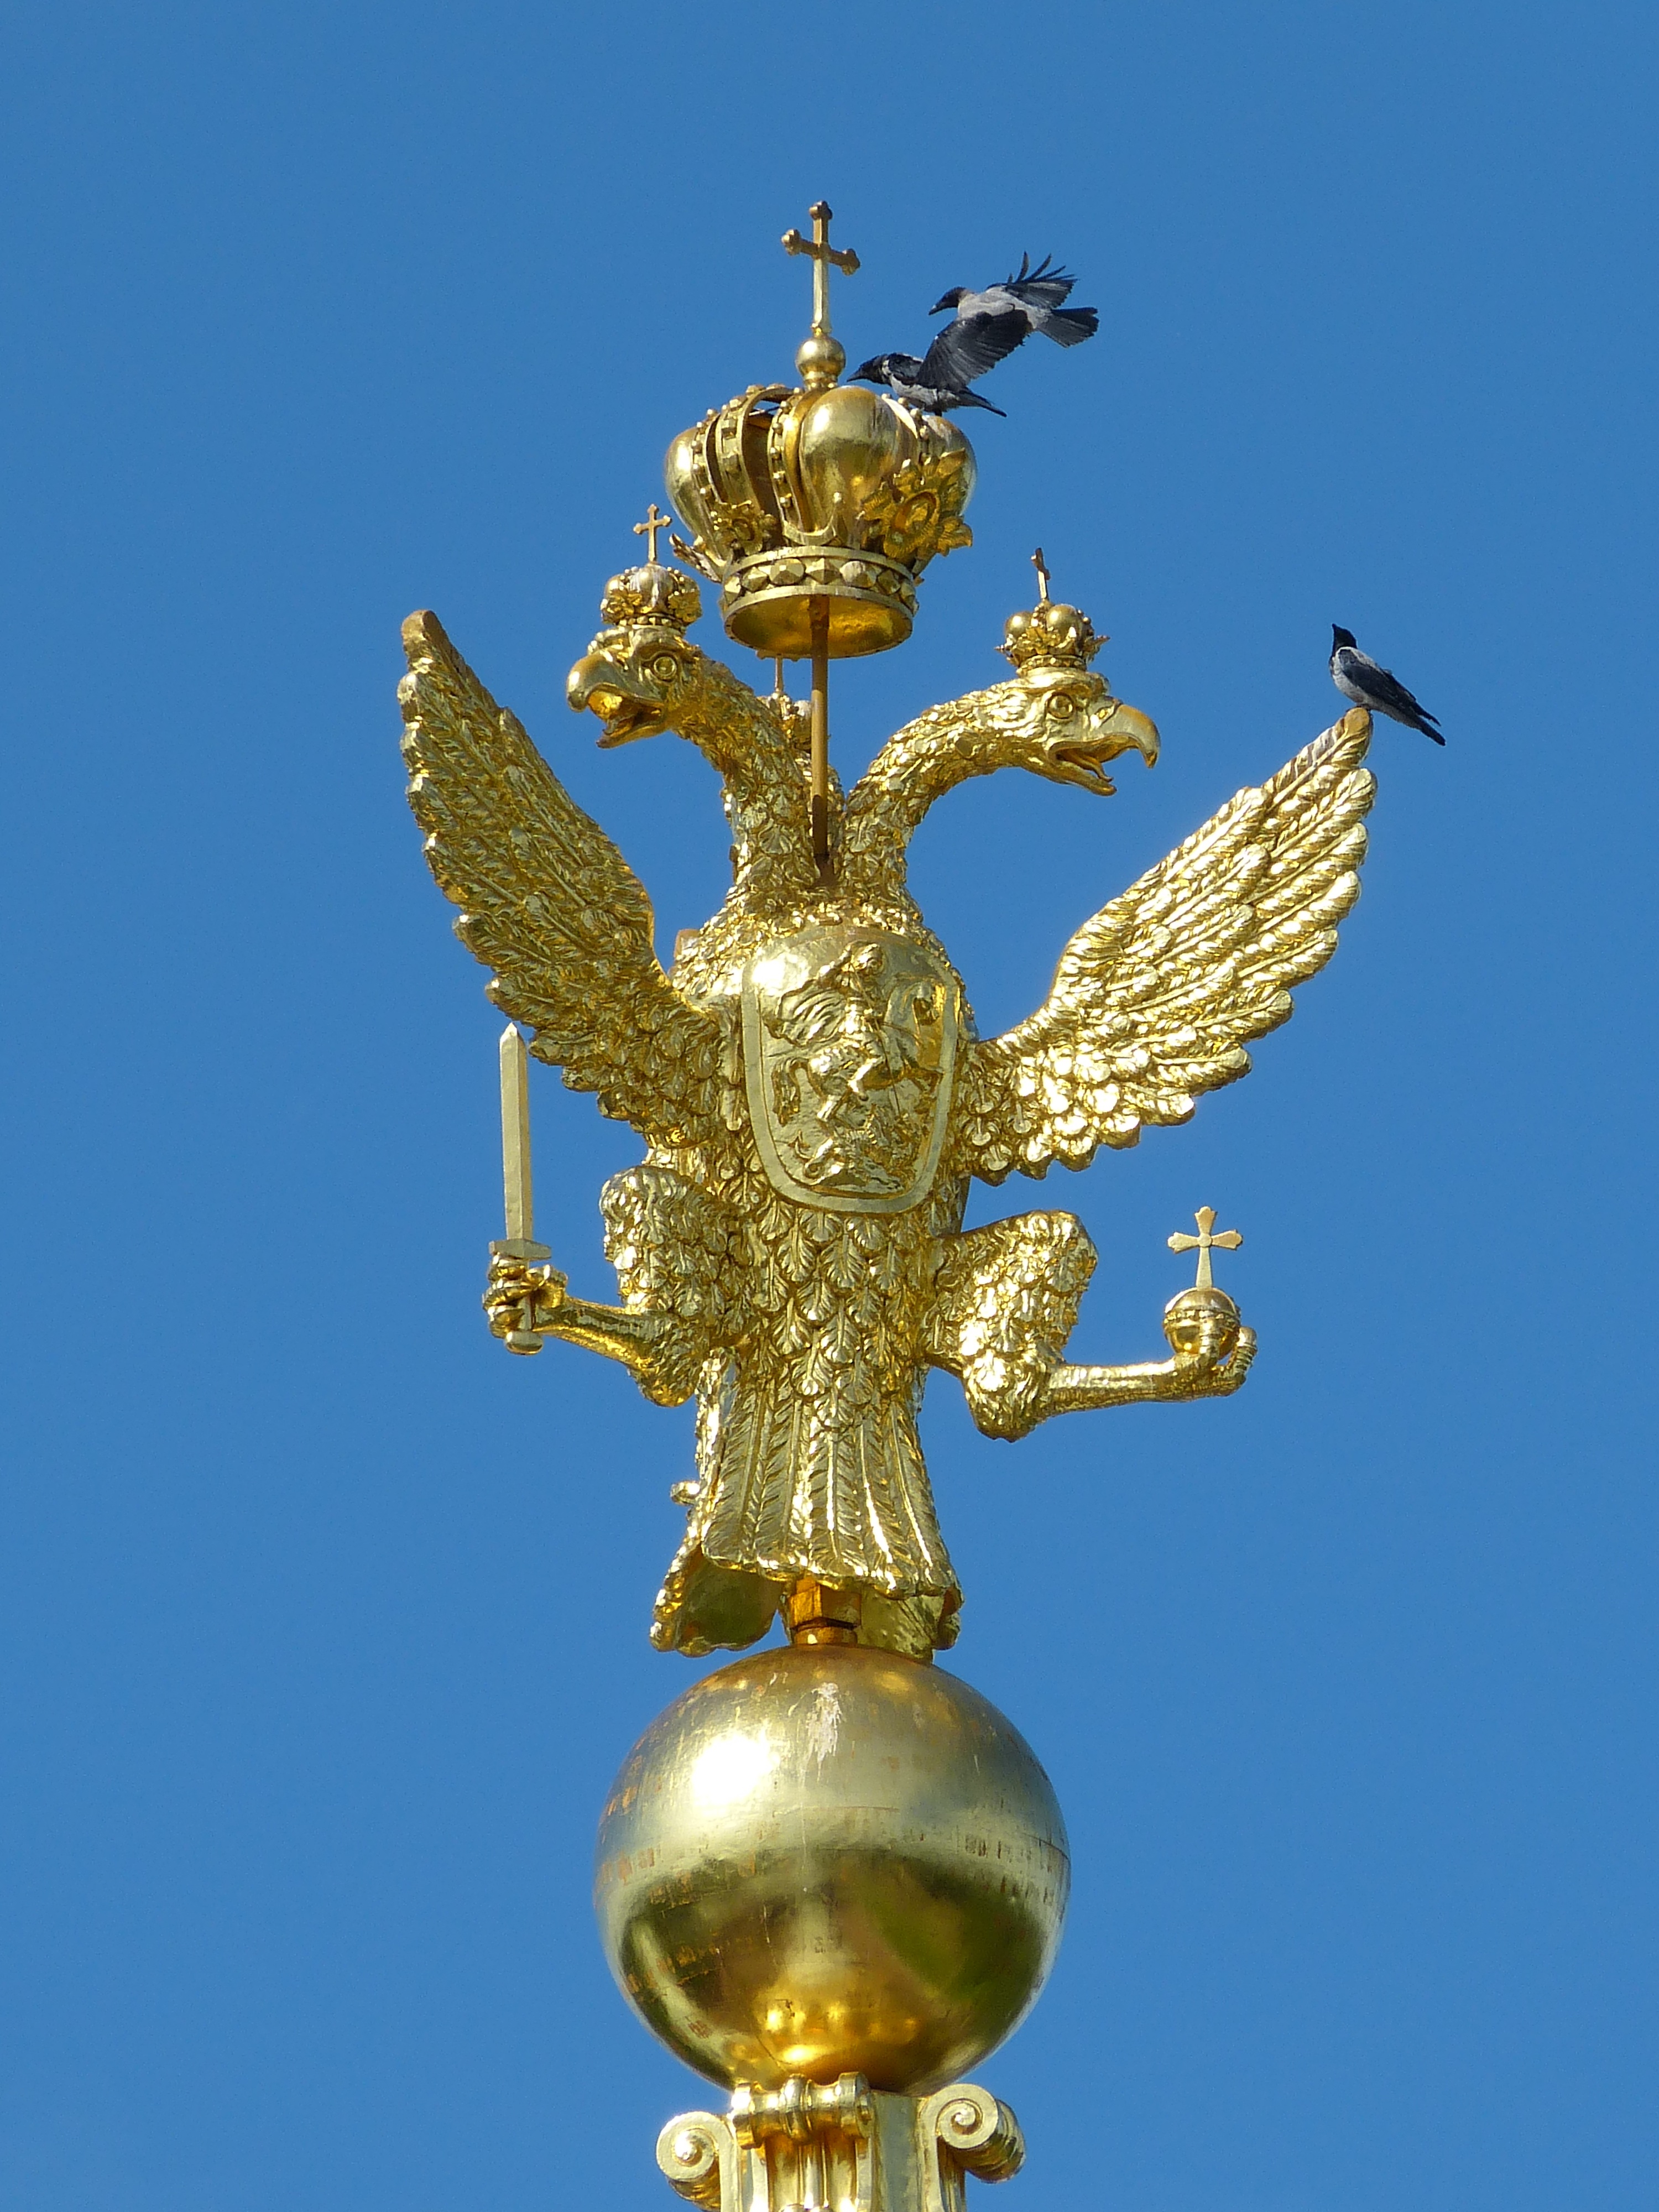
architecture, palace, monument, statue, golden, castle, street light, cross, tourism, lighting, crown, places of interest, sculpture, figure, gold, ball, light fixture, russia, petersburg, historically, adler, st petersburg, river cruise, sankt petersburg, peterhof, double eagle